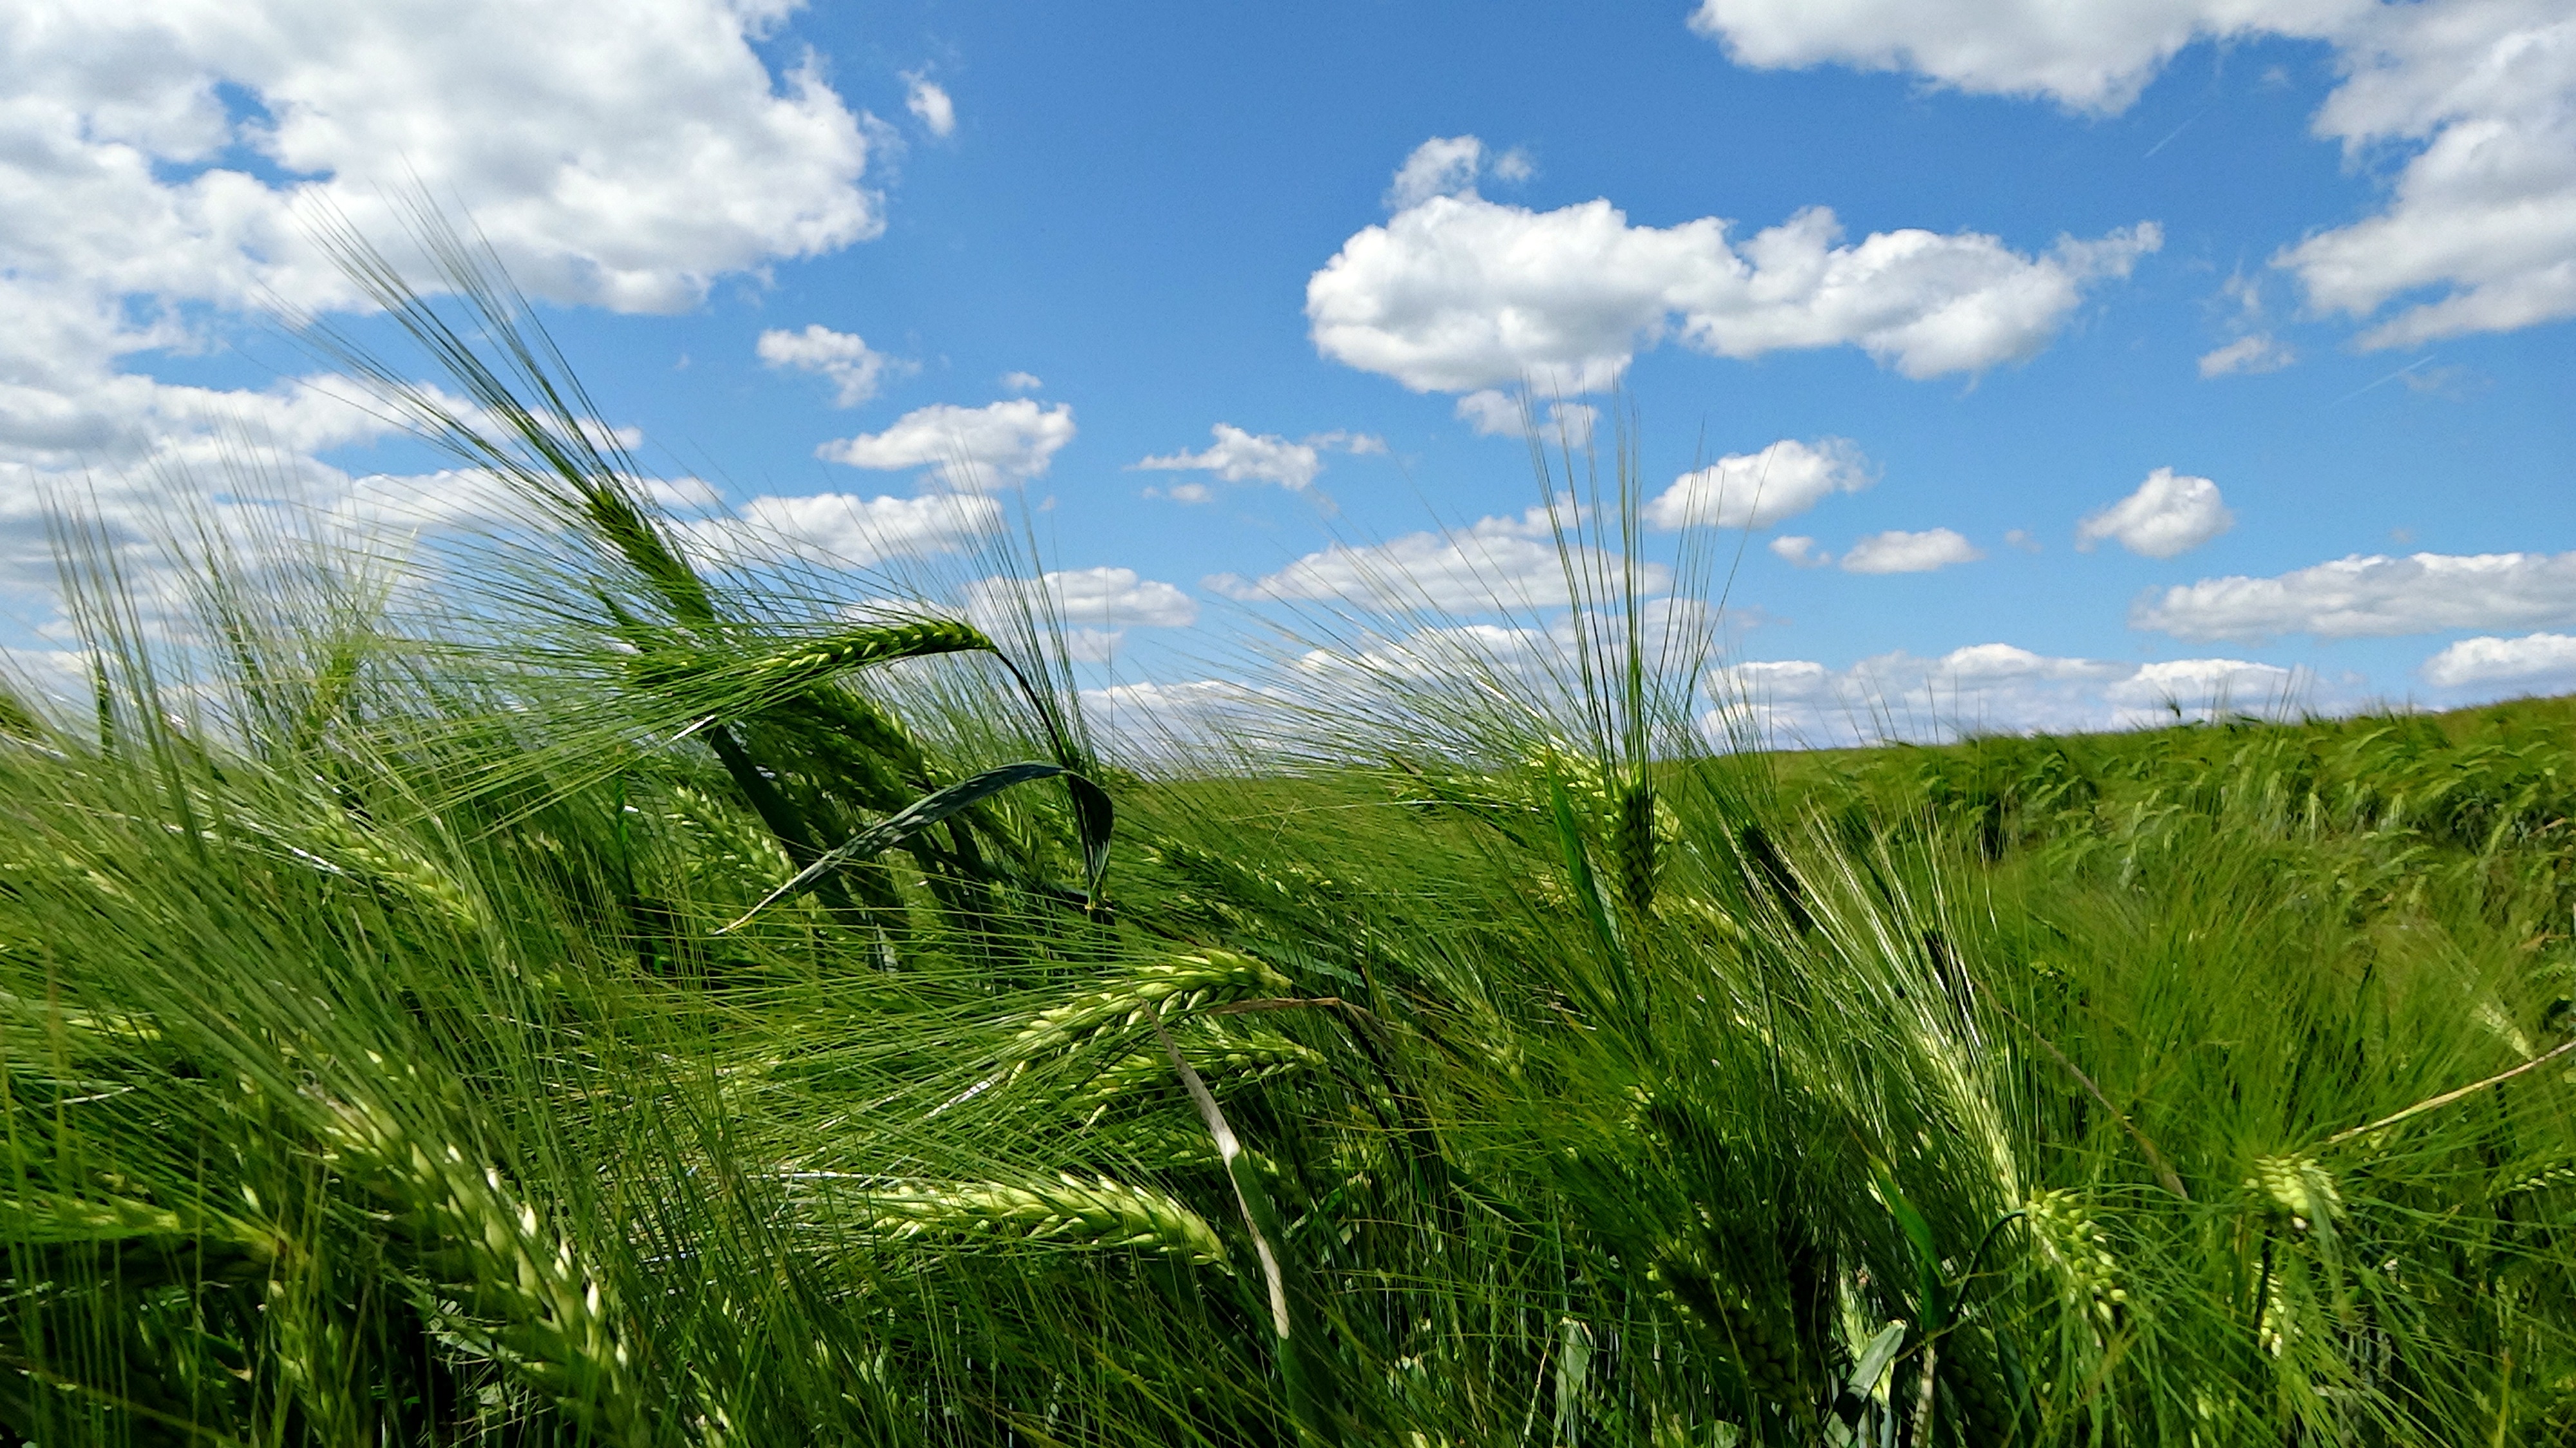
landscape, tree, nature, grass, cloud, plant, sky, field, lawn, meadow, prairie, sunlight, hill, flower, wind, green, crop, pasture, corn, agriculture, grassland, ears, poland, habitat, ecosystem, rural area, paddy field, flowering plant, the cultivation of, grass family, land plant, phragmites, arecales